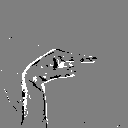
ASL letter: g